Queue for the lying-in-state of Elizabeth II

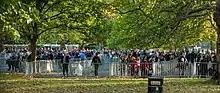

Early estimates reported that at least 250,000 people filed past Elizabeth II's coffin in Westminster Hall over the four days of the lying of state. The foot traffic resulted in the delamination of the Yorkstone floor.